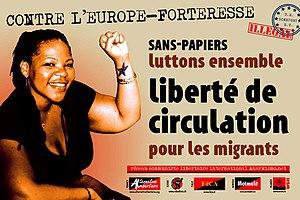
Anarkismo.net est un portail Internet anarchiste lancé le 1ᵉʳ mai 2005. En septembre 2015, 20 organisations nationales et groupes locaux y étaient affiliés, dans 14 pays, sur quatre continents.